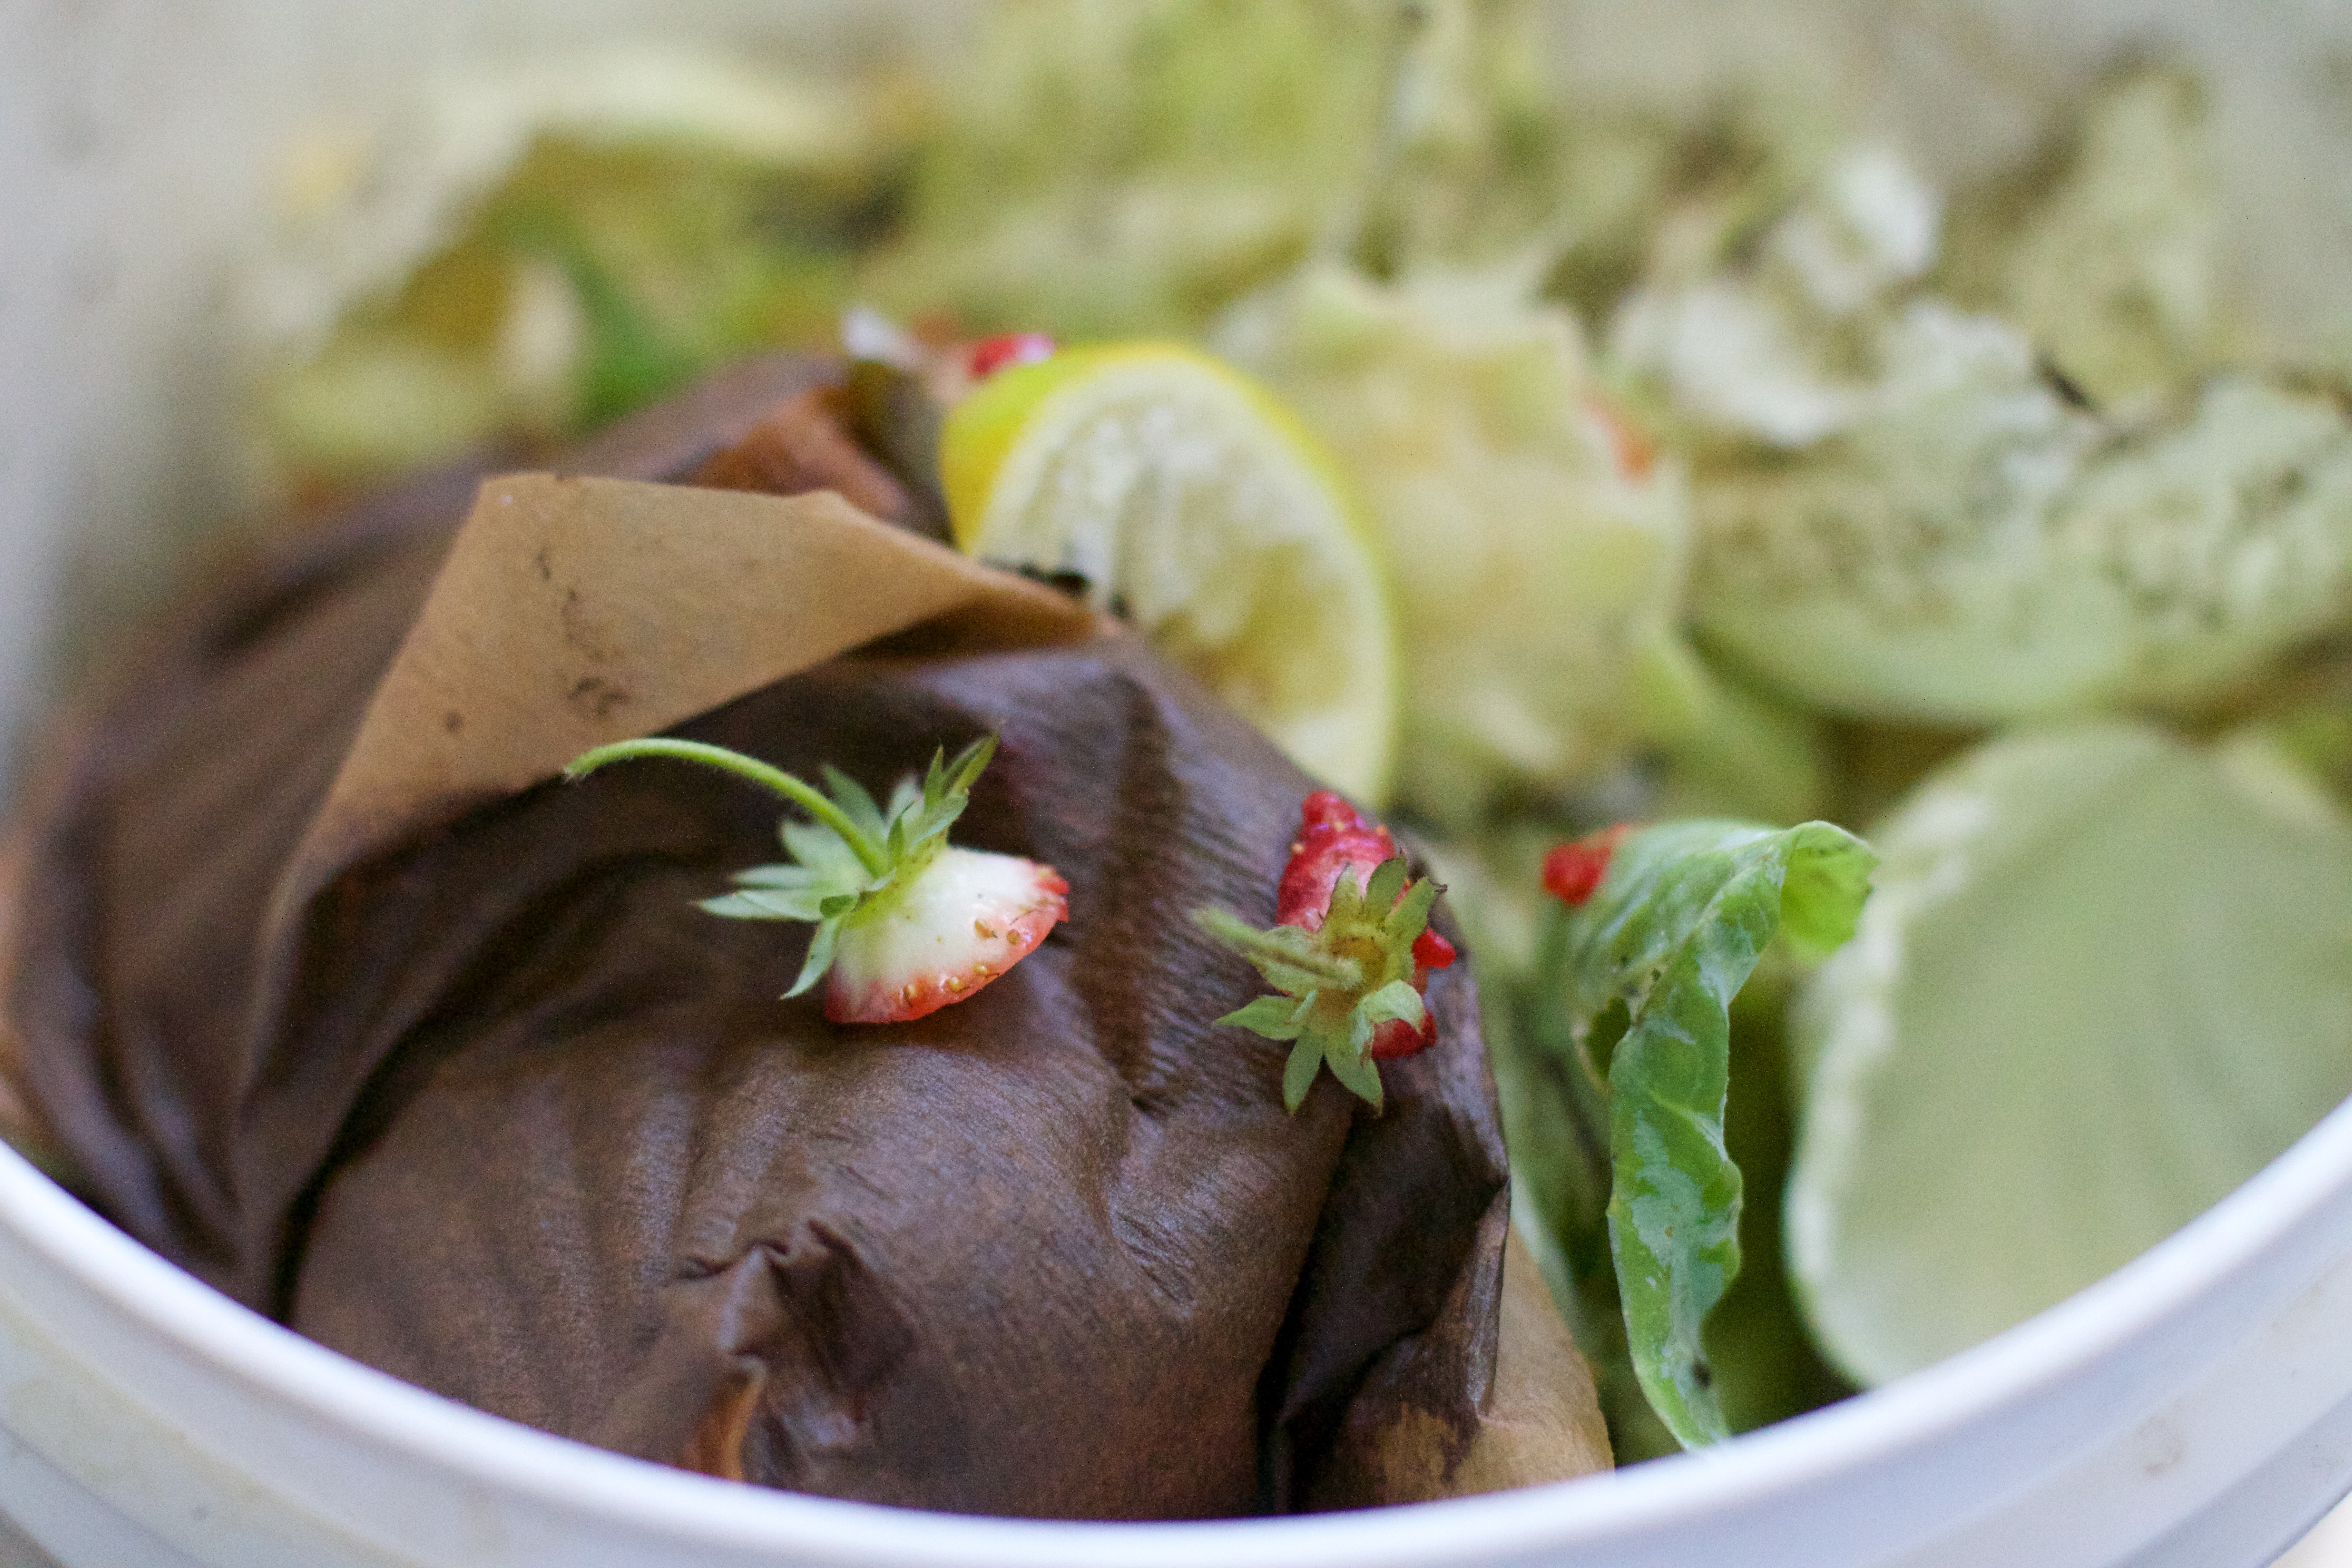
dish, meal, food, produce, vegetable, cuisine, compost